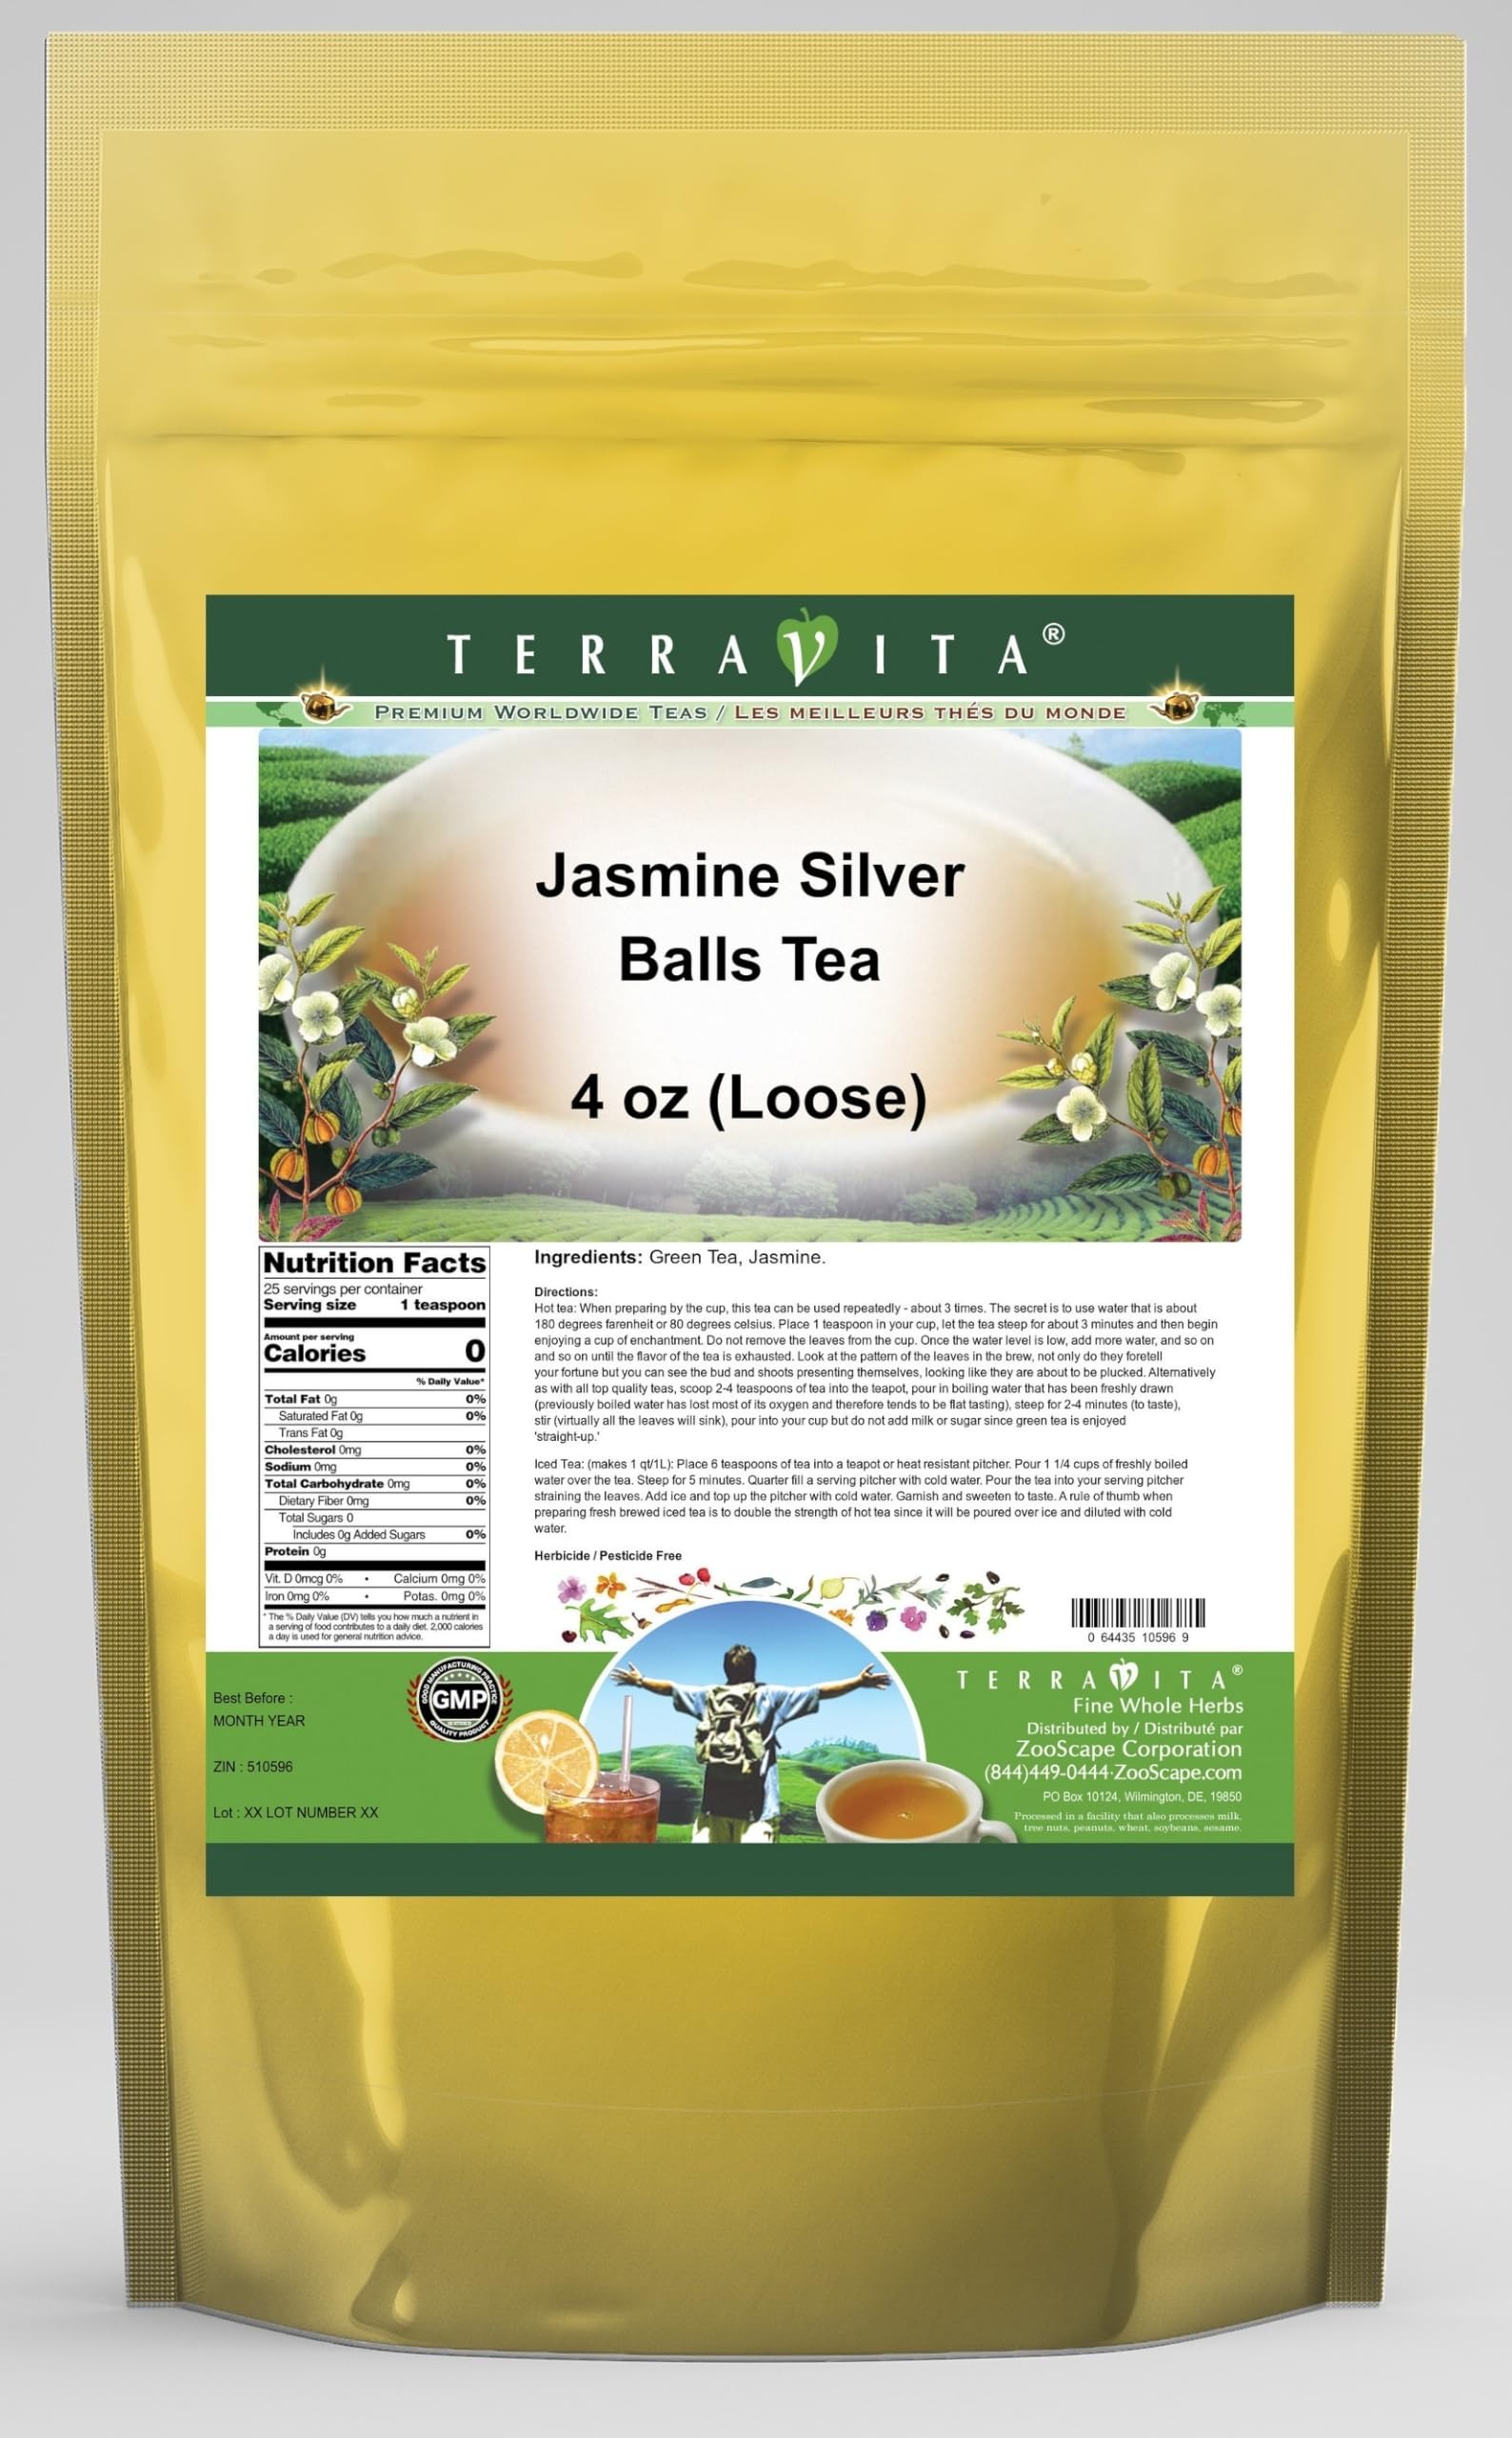
Item Name: Jasmine Silver Balls Tea (Loose) (4 oz, ZIN: 510596) - 2 Pack
Bullet Point 1: Jasmine Silver Balls Tea (Loose) (4 oz, ZIN: 510596)
Bullet Point 2: No fillers.
Bullet Point 3: Manufacturer: TerraVita
Bullet Point 4: Size: 4 oz
Bullet Point 5: Loose Leaf Herbal Tea - Packed in a convenient upright pouch!
Product Description: Jasmine Silver Balls Tea (Loose) (4 oz, ZIN: 510596)<BR><BR>Packaged in the United States in a GMP certified facility (Good Manufacturing Practice).<BR><BR>No fillers.<BR><BR>Manufacturer: TerraVita<BR><BR>Size: 4 oz<BR><BR>Loose Leaf Herbal Tea - Packed in a convenient upright pouch!<BR><BR>Ingredients: Green Tea, Jasmine
Value: 8.0
Unit: Ounce

Price: 107.94